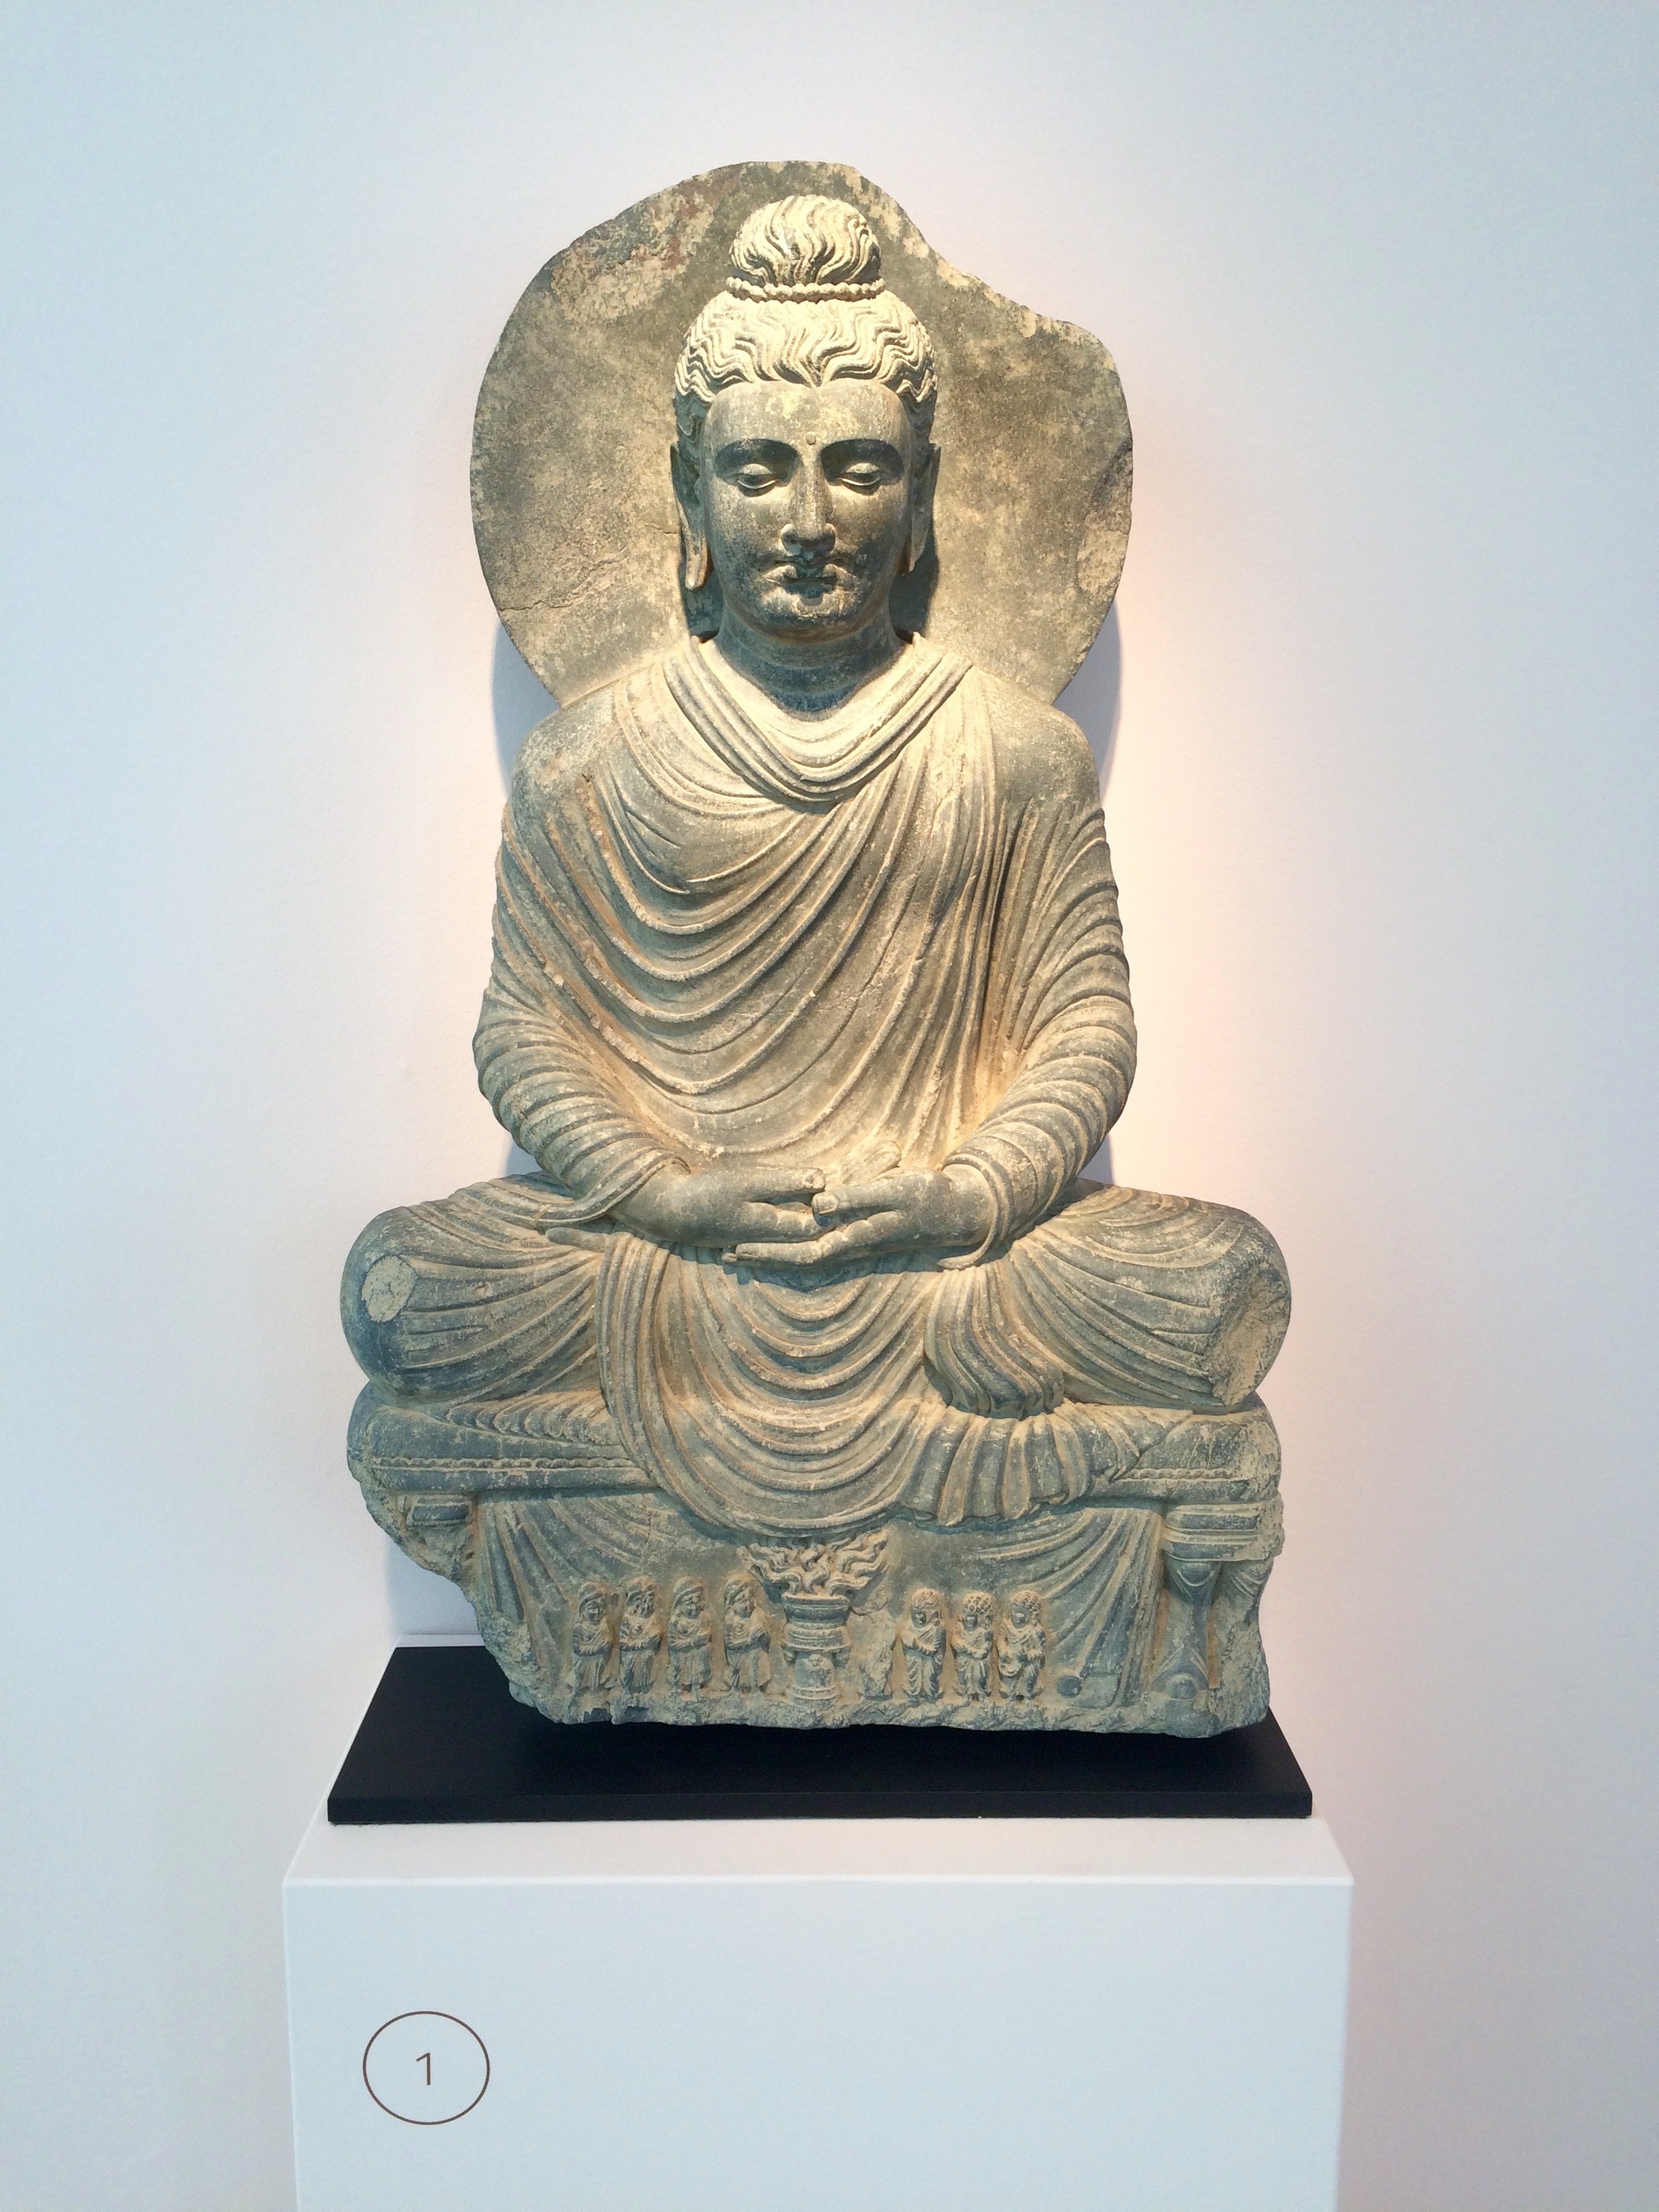
monument, statue, museum, asia, sculpture, art, temple, buddha, deity, carving, stone carving, gautama buddha, ancient history